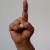
The image shows a hand gesture representing the letter 'D' in Indian Sign Language.